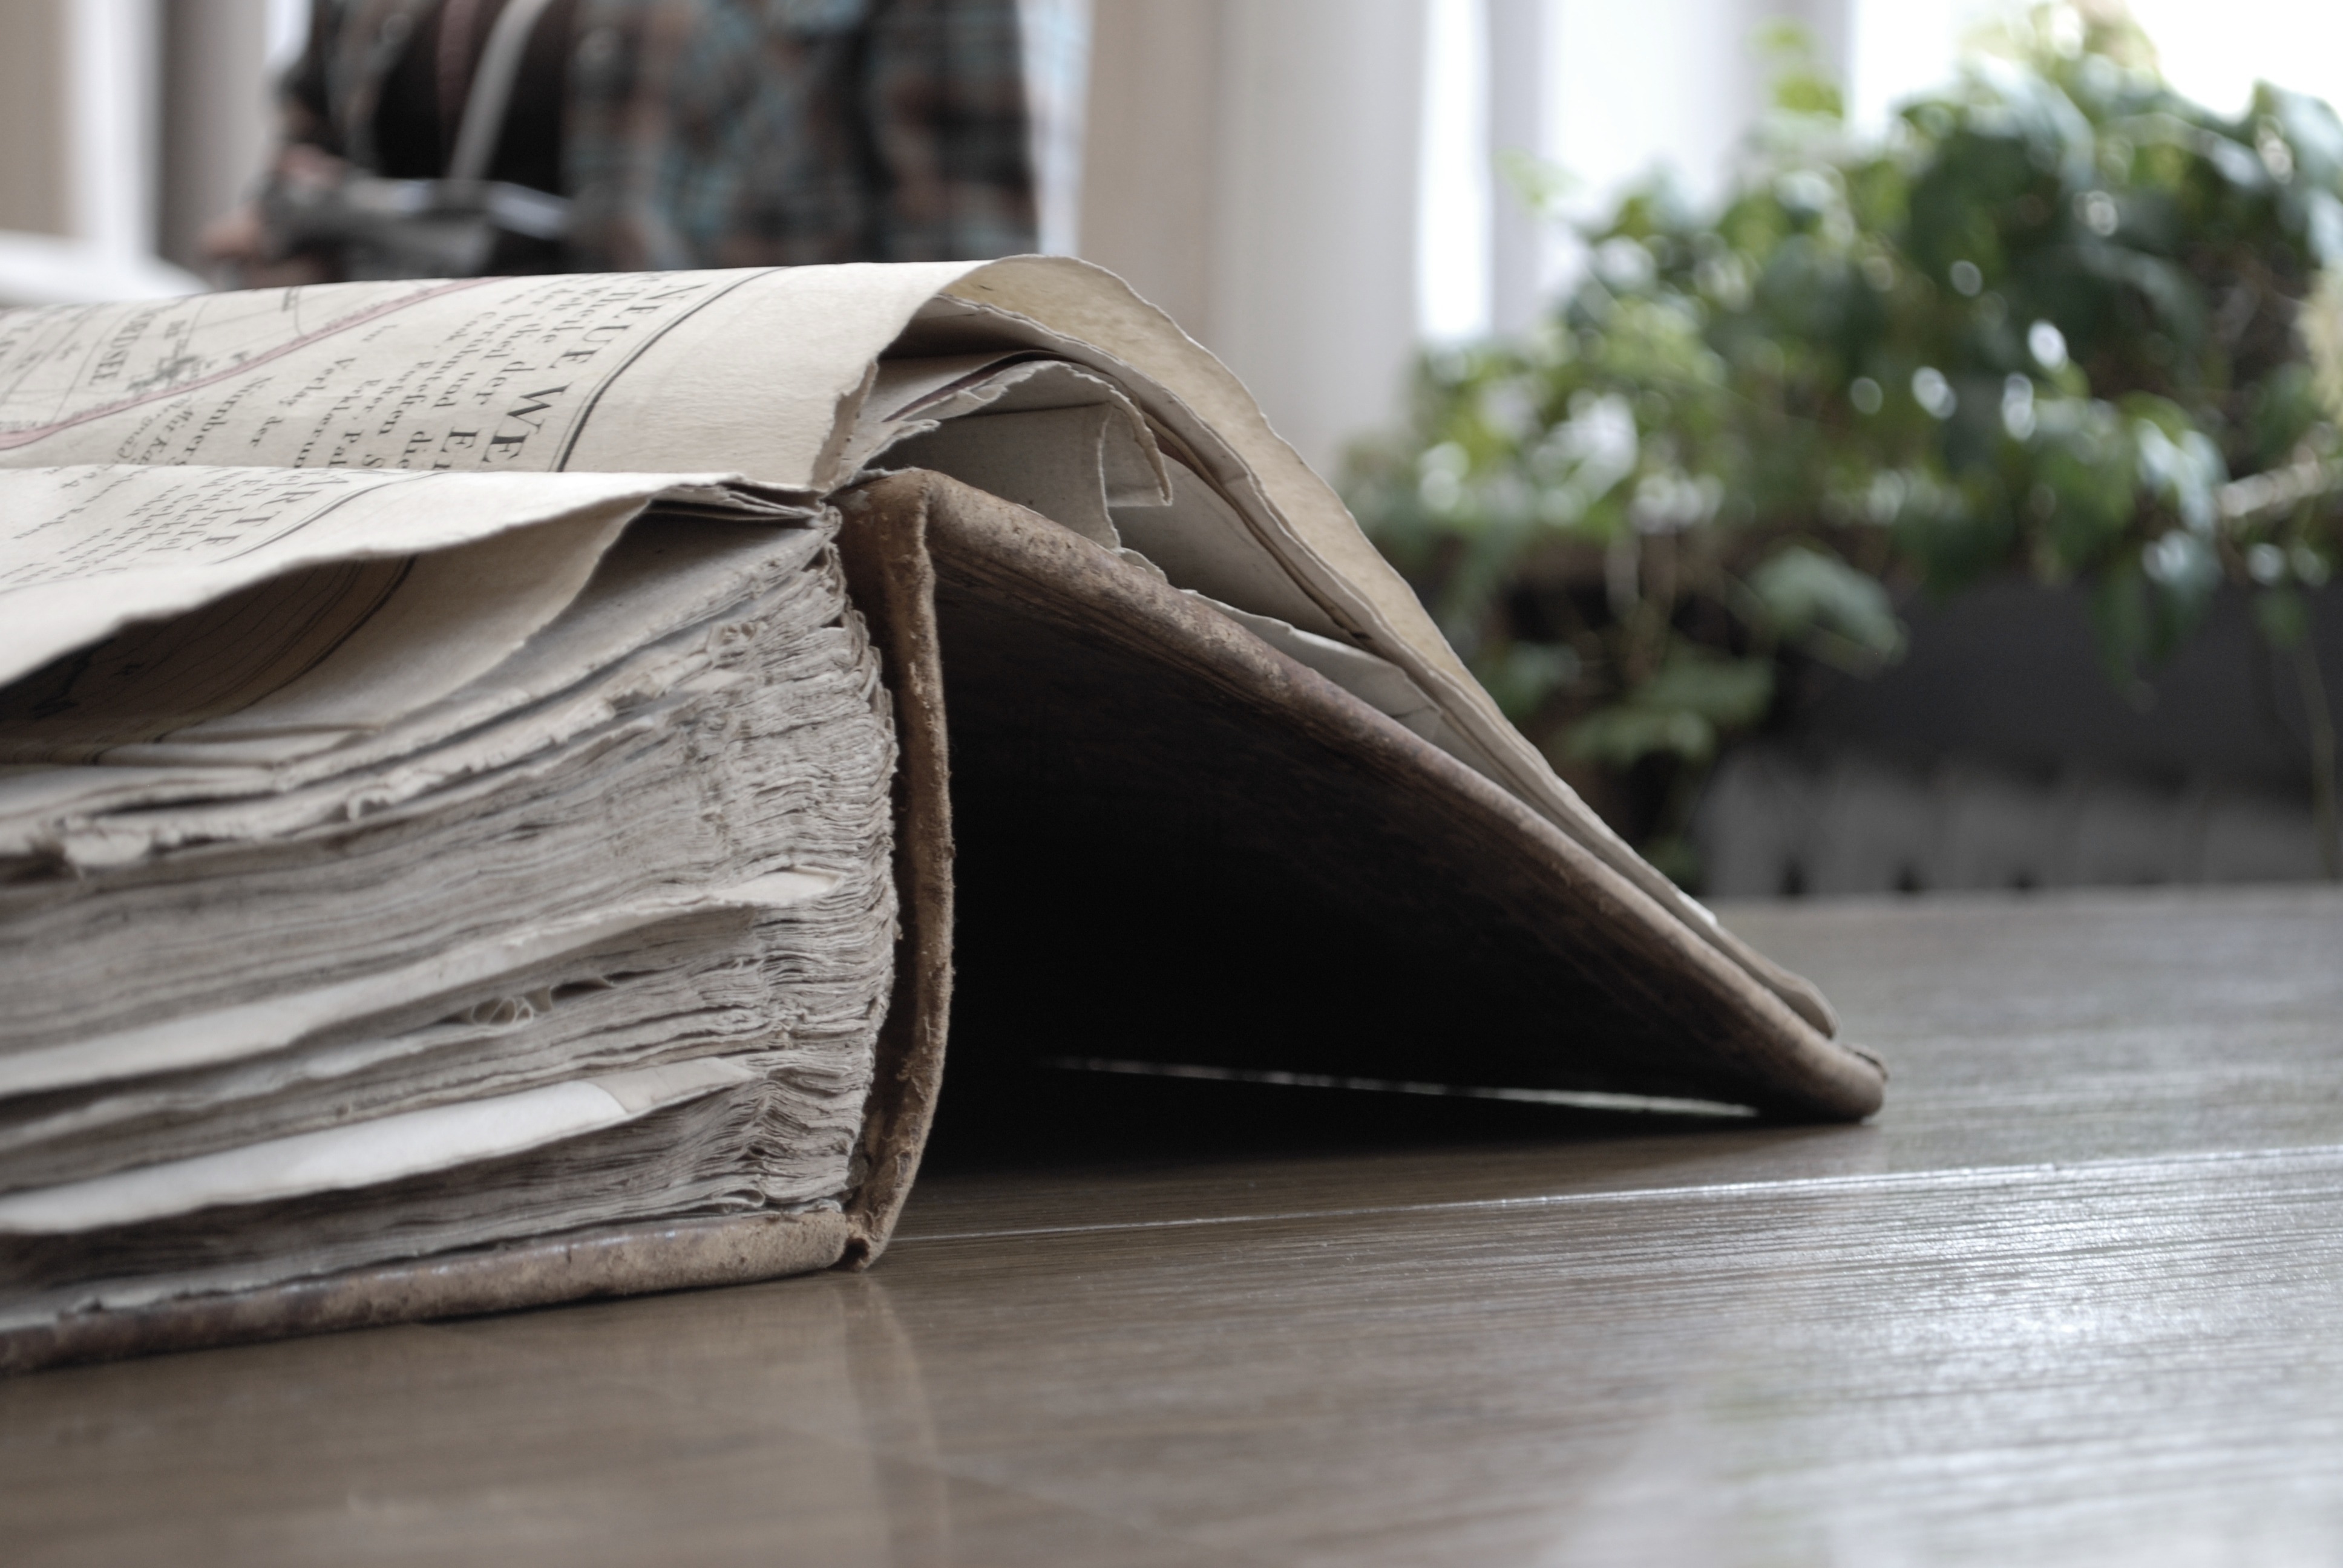
table, book, wood, leather, floor, old, brown, dust, furniture, material, education, textile, library, archive, rent, knowledge, flooring